Euryale ferox

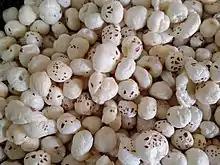
Makhana being lightly roasted, ready to eat

The seeds and petioles are used as food. The plant is cultivated for its seeds in lowland ponds in India, China, and Japan. The Chinese have cultivated the plant for centuries. In India, more than 96,000 hectares of Bihar, where it is called Mithila Makhana, were set aside for cultivation of "Euryale" in 1990–1991. Bihar produces 90% of the world's fox nuts. In the northern and western parts of India, "Euryale ferox" seeds are often roasted or fried, which causes them to pop like popcorn. These are then eaten, often with a sprinkling of oil and spices. They are also used in other types of cooking, especially to make a porridge or pudding called kheer. The seeds are used in Cantonese soup, in Ayurveda preparations, and in traditional Chinese medicine.